Zebra

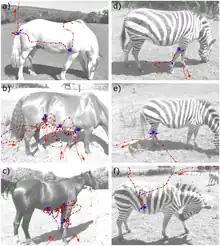
Comparison of flight patterns and contact/landings of horse flies around domestic horses (a-c) and plains zebras (d-f).

Zebras are easily recognised by their bold black-and-white striping patterns. The coat appears to be white with black stripes, as indicated by the belly and legs when unstriped, but the skin is black. Young or foals are born with brown and white coats, and the brown darkens with age. A dorsal line acts as the backbone for vertical stripes along the sides, from the head to the rump. On the snout they curve toward the nostrils, while the stripes above the front legs split into two branches. On the rump, they develop into species-specific patterns. The stripes on the legs, ears and tail are separate and horizontal.